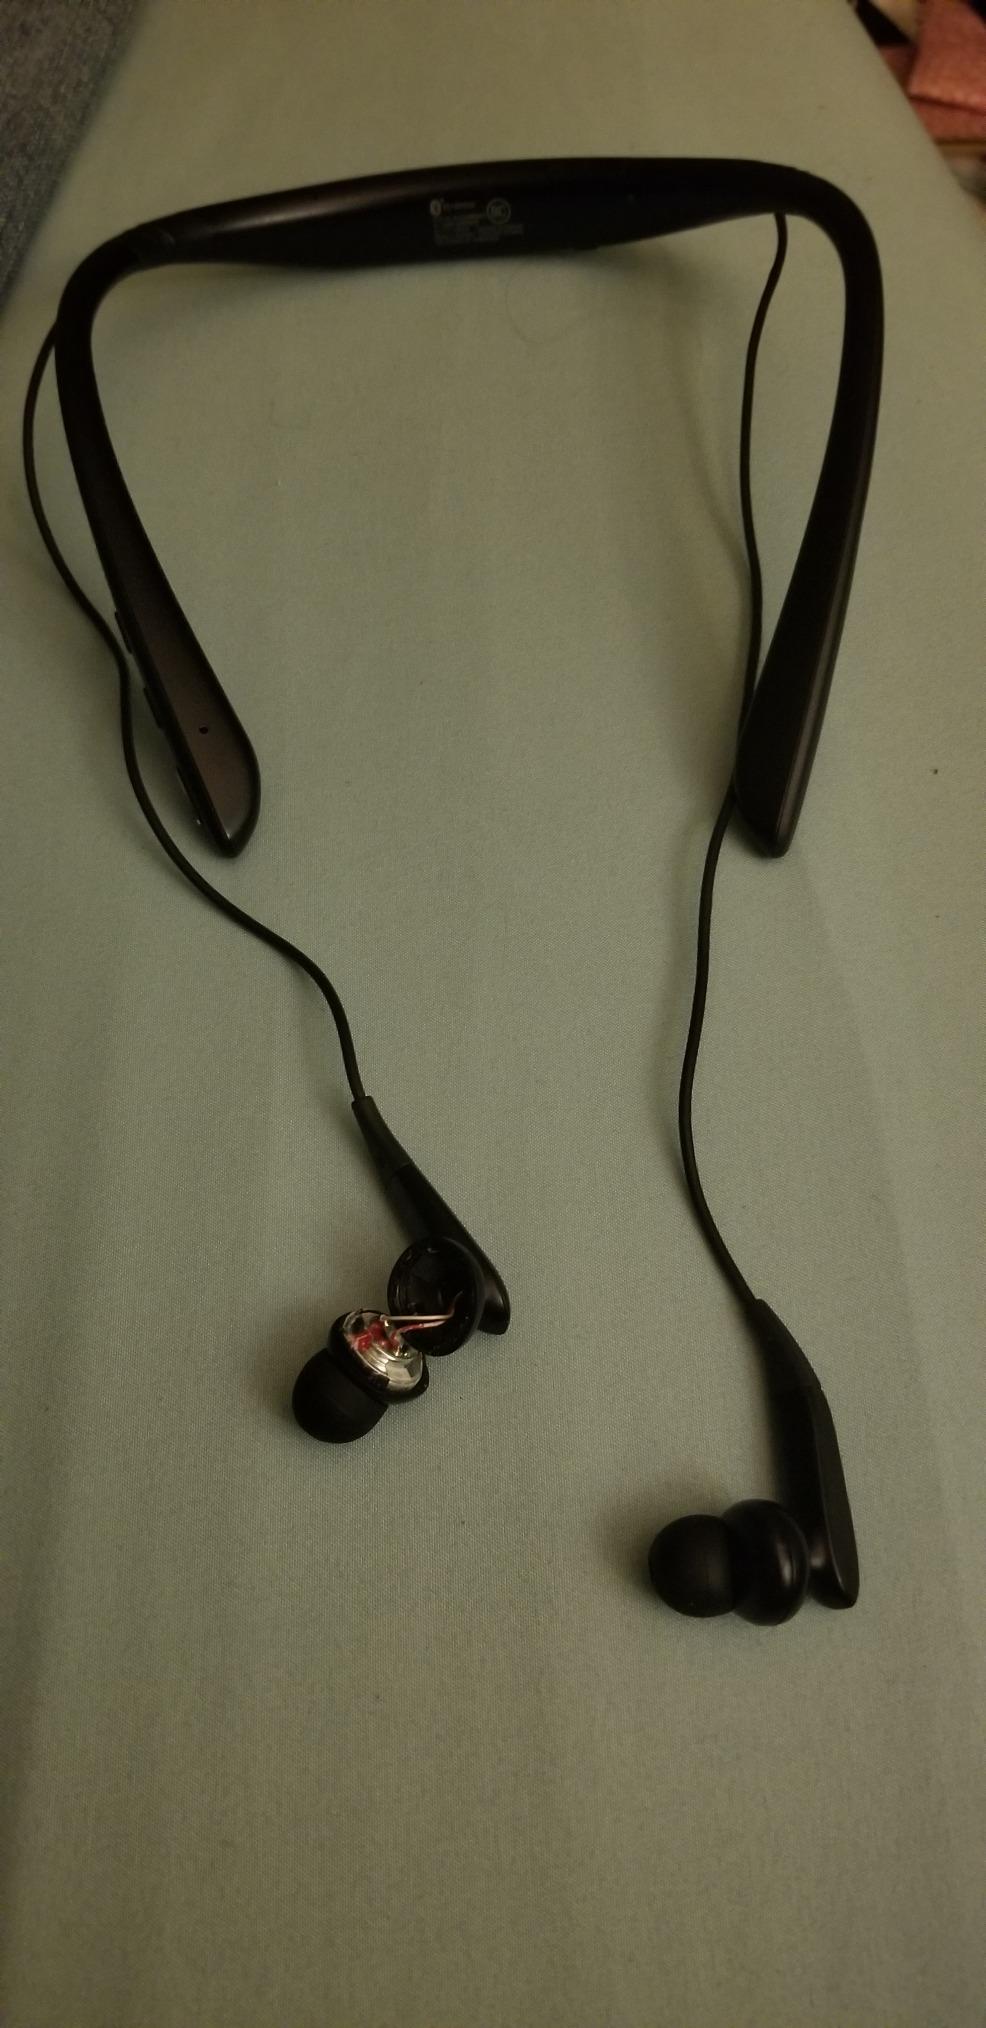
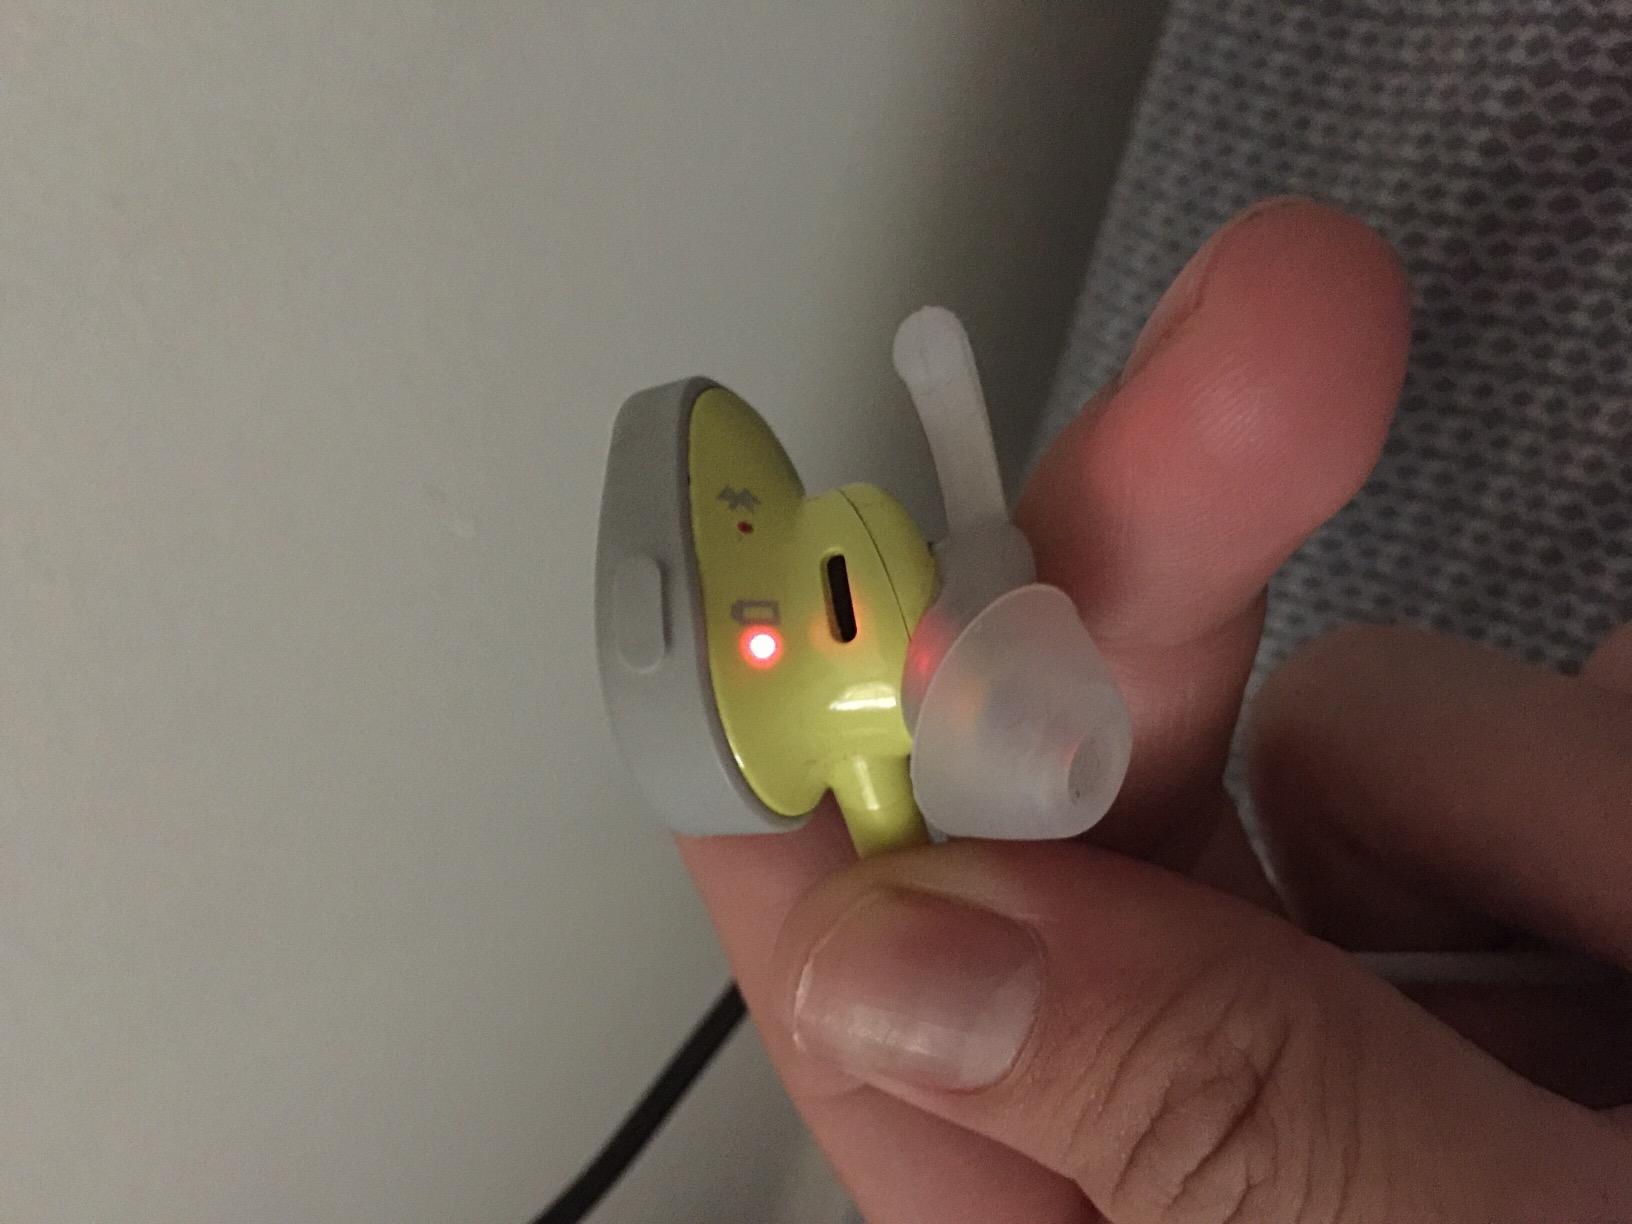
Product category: headphones
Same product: no